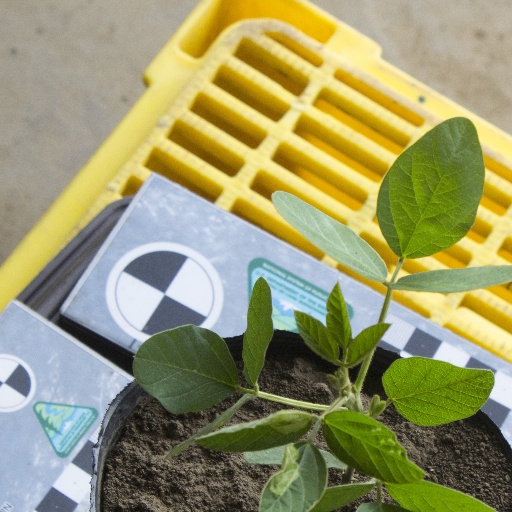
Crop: soybean